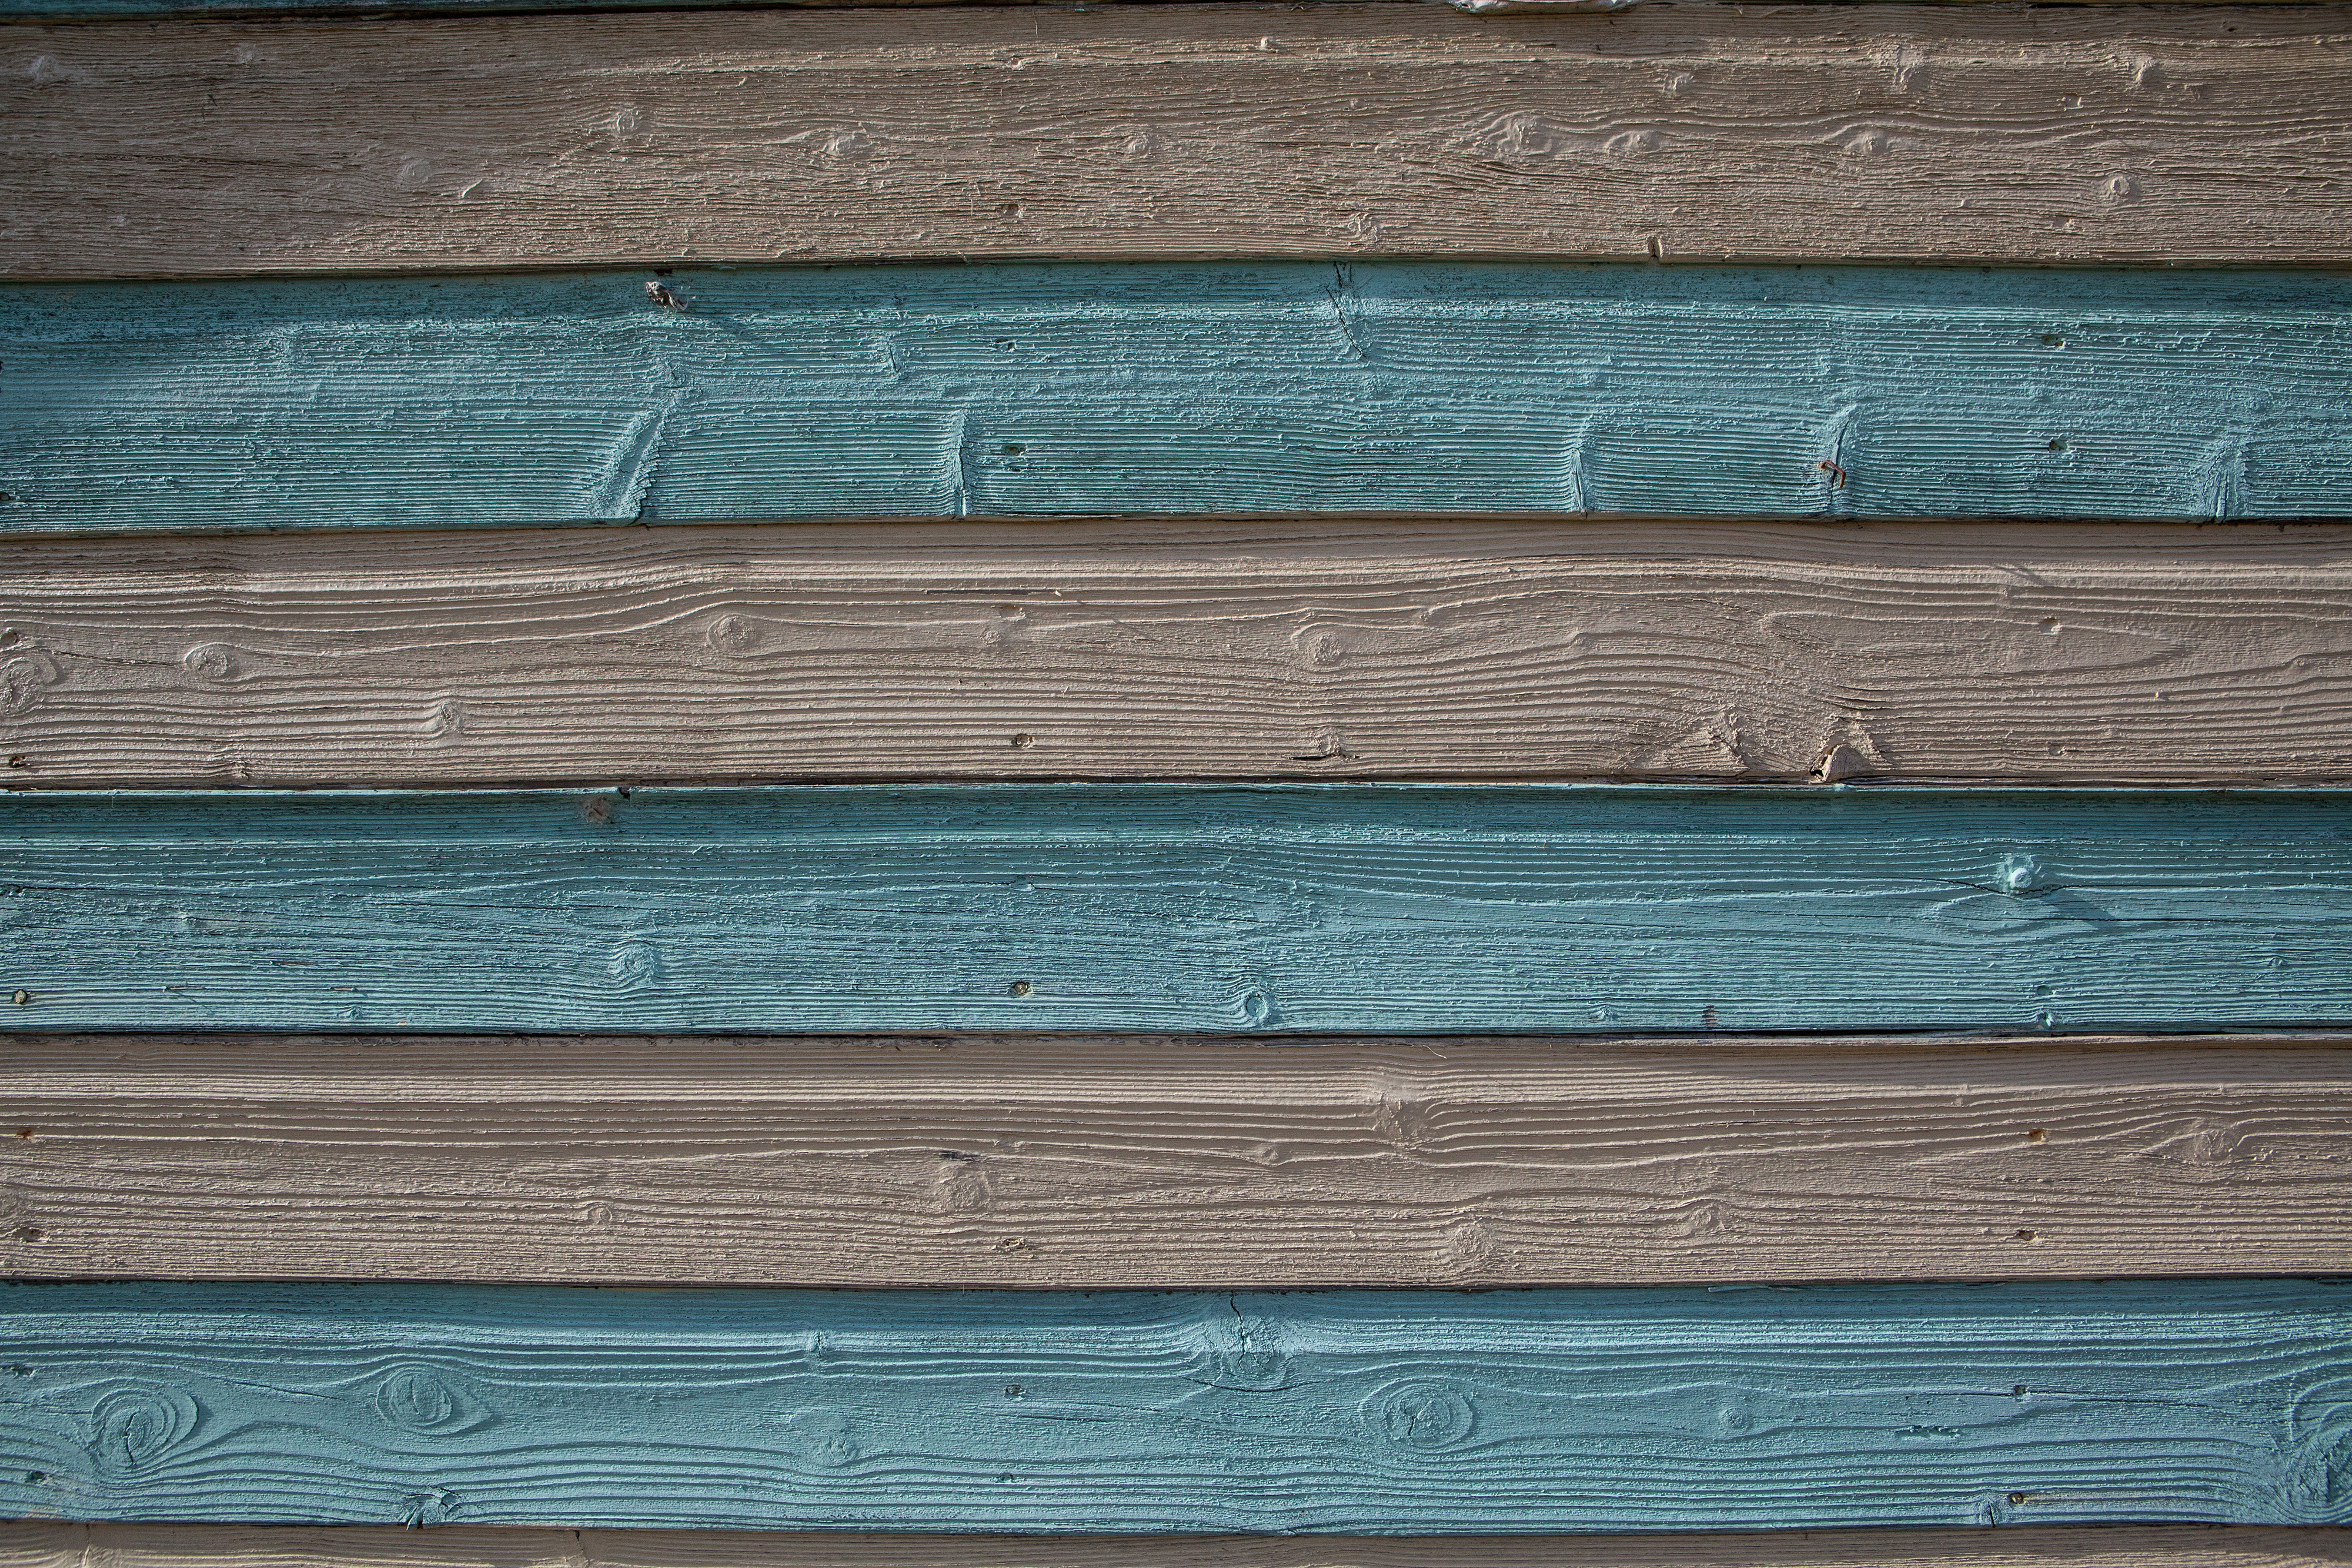
wood, turquoise, wood stain, plank, siding, pattern, hardwood, rectangle